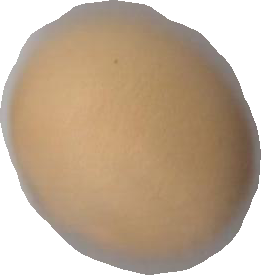
Variety: Grobogan